Renkus-Heinz

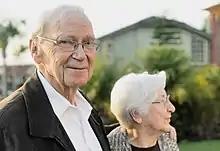
Renkus-Heinz Founder and CEO Harro Heinz

Renkus-Heinz was founded on April 1, 1979 by Harro K. Heinz and Algis Renkus (1937–1997). Heinz had previously been awarded a patent in 1975 for his work on a "Comprehensive feedback elimination system employing notch filter" that was performed while he was employed at Rauland Borg Corporation, the company he left to found Renkus-Heinz. Algis Renkus was joined in the new enterprise by his father Jonas A. Renkus (b. 1912) who had worked at Altec under industry veteran John Kenneth Hilliard.